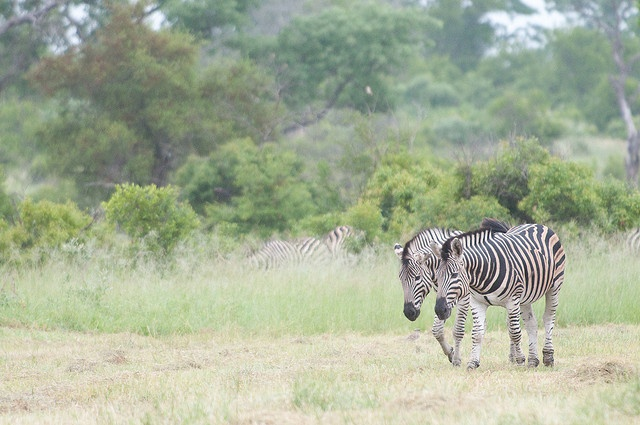
Two zebra walking by a some grass near a forest
Two zebras grazing on grass in a meadow
Two zebras standing together in a grassy field with a herd behind them.
Two zebra walking through the forest beside each other.
Two zebras standing in the field beside each other